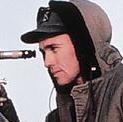
Age: 73